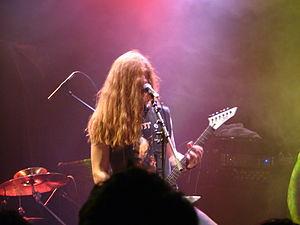
Jared MacEachern est un musicien américain, plus connu en tant que chanteur et guitariste du groupe de heavy metal américain Sanctity. En 2013, il rejoint Machine Head comme bassiste, remplaçant Adam Duce.